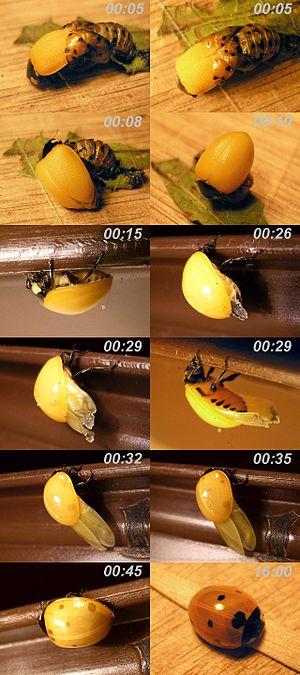
Coccinelle à sept points (Coccinella septempunctata)